Fluorescein

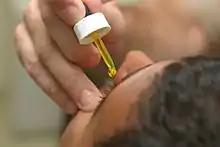
Fluorescein drops being instilled for an eye examination

Intravenous or oral fluorescein is used in fluorescein angiography in research and to diagnose and categorize vascular disorders including retinal disease, macular degeneration, diabetic retinopathy, inflammatory intraocular conditions, and intraocular tumors. It is also being used increasingly during surgery for brain and spine tumors.